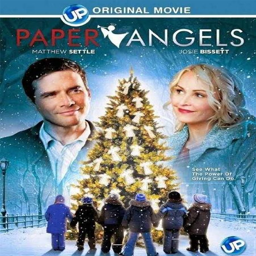
its a wonderful movie - your guide